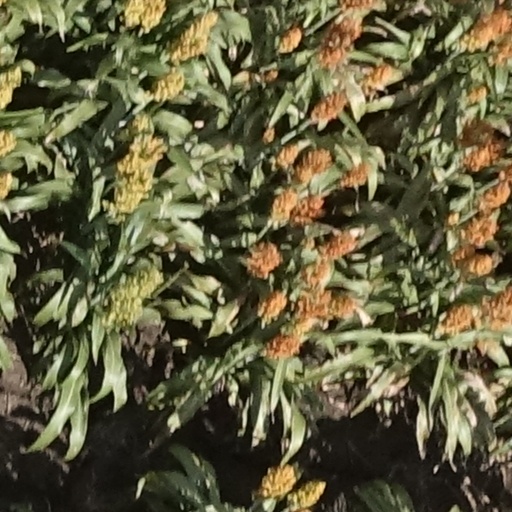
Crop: sorghum